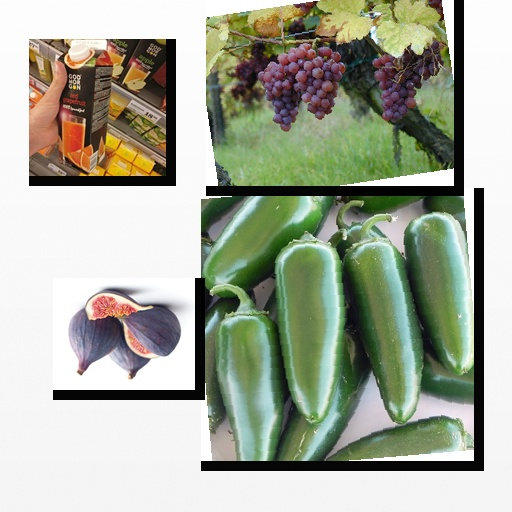
Food items: grapefruit_juice, grapes, jalapeno, fig